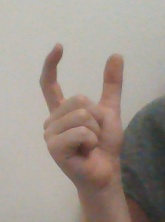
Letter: nun